Lompoc, California

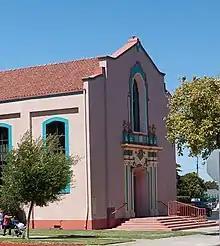
La Purísima Concepción Catholic Church, built in 1920 in a Spanish Colonial Revival style.

In the 2010 United States Census, Lompoc had a population of 42,434. The population density was . The racial makeup was 25,950 (61.2%) White; 2,432 (5.7%) African American; 750 (1.8%) Native American; 1,615 (3.8%) Asian; 186 (0.4%) Pacific Islander; 9,020 (21.3%) from other races; and 2,481 (5.8%) from two or more races. There were 21,557 Hispanic or Latino residents of any race (50.8%).